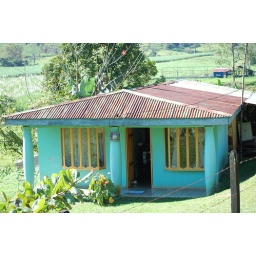
Turquoise house near Rancho Naturalista, Tayutic road